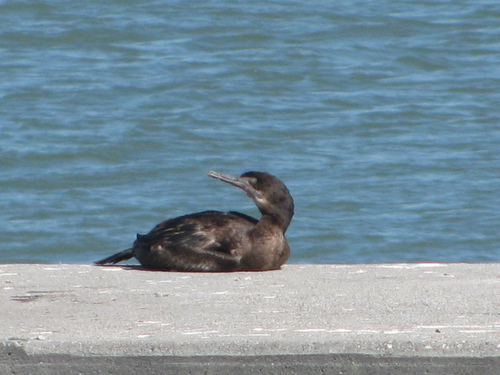
a larger sized bird that has multiple tones of brown with a long narrow bill
this is a mostly dark grey to black medium sized bird with a long flat billthe bird has a black overall body color, even it's long bill is black too.
this bird has a white master stripe and a dark gray crown.
medium brown bird with long neck and long brown beak
this bird has feathers that are brown and has a long bill
this bird is all black and has a long, pointy beak.
this bird has wings that are black and has a flat bill
this bird has wings that are black and has a flat bill
this bird is basically covered in black all over and it has a long pointed beak.
Species: Brandt Cormorant